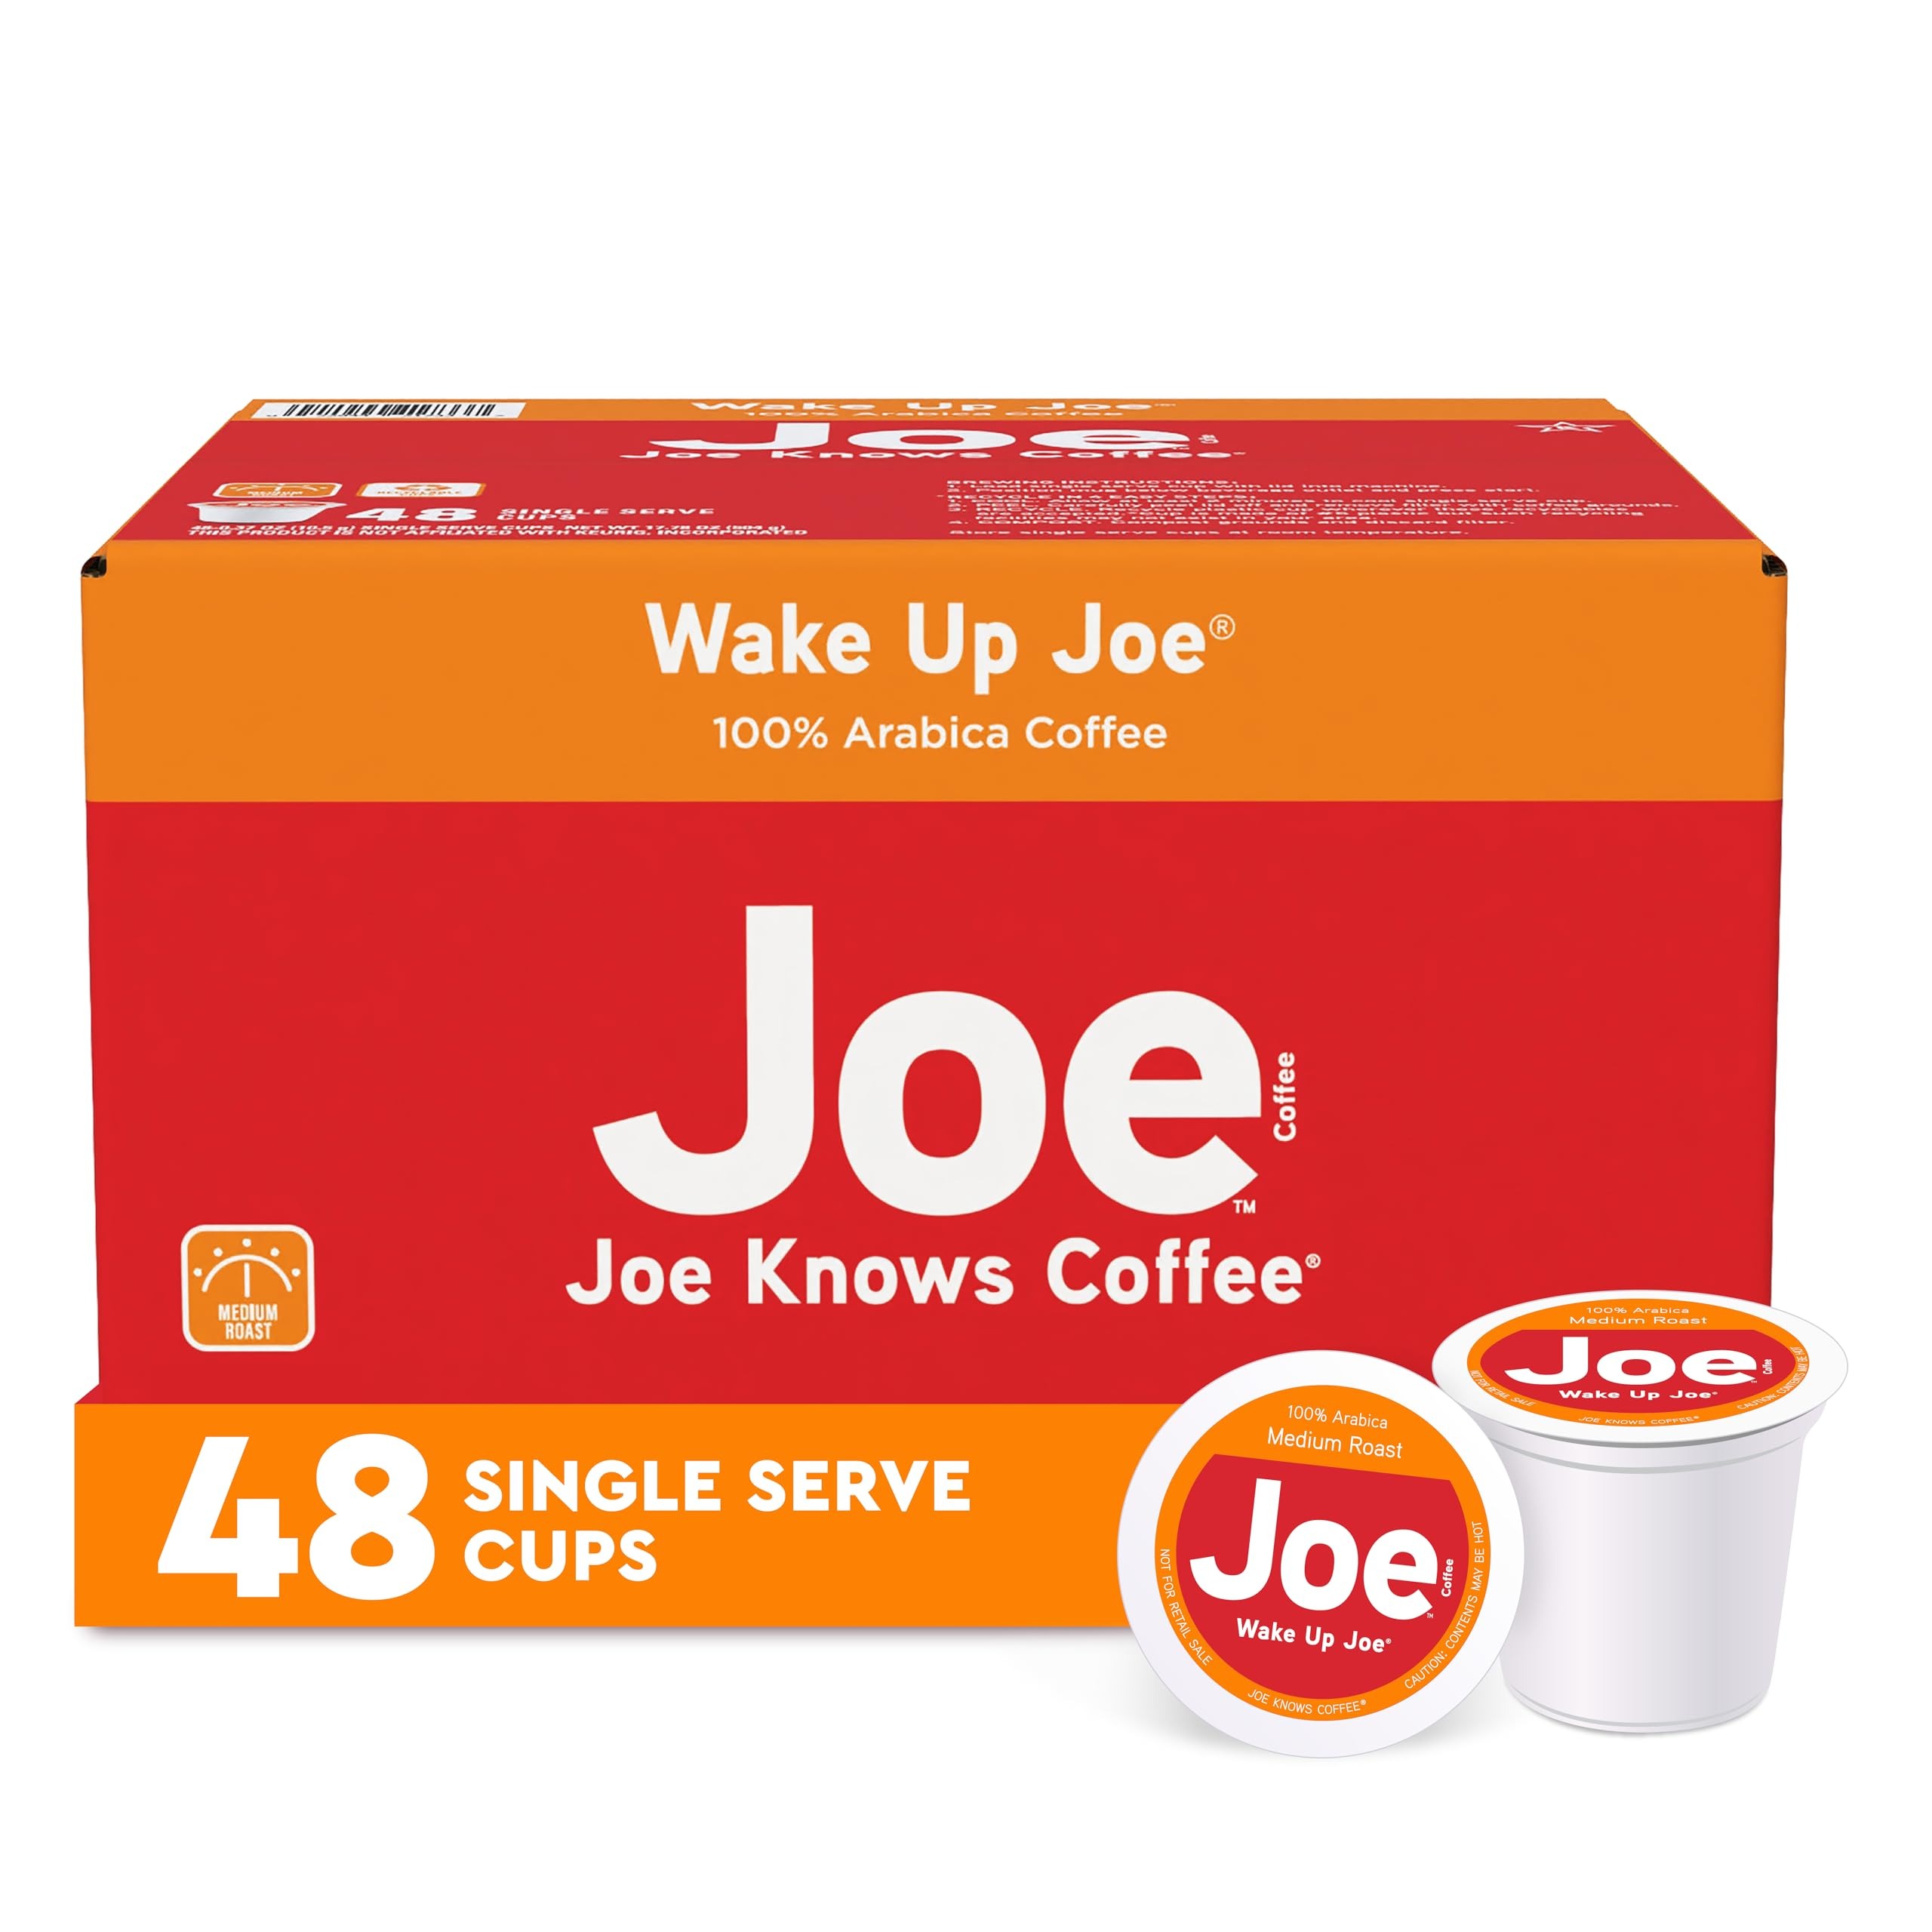
Item Name: Joe Knows Coffee Single Serve Cups Pods and Capsules, Wake Up Joe, 48 Count
Bullet Point 1: Medium roast, well-balanced with excellent aroma and acidity.
Bullet Point 2: Each box contains 48 ready to brew cups, with a full 10.5 grams of coffee in each cup.
Bullet Point 3: Joe Knows Coffee cups are compatible with 2.0 brewers that accept the Keurig Kcup.
Bullet Point 4: To enjoy iced, brew double strength and pour over ice, then add any of your favorite creamers or sweeteners.
Bullet Point 5: Joe Knows Coffee is a registered and trademarked brand offered by Paramount Roasters of Lansing, Michigan
Bullet Point 6: Wake Up Joe is an excllent anytime cup of coffee. This coffee is a blend of high-altitiude 100% arabica coffees from the world's finest coffee farms.
Product Description: The original Wake Up Joe, Medium Roast coffee only from Joe Knows Coffee, a brand offered by Paramount Roasters of Lansing, Michigan.Carefully selected 100% arabica coffees are expertly roasted to perfection that brings you a well-balanced cup of coffee and delightlful morning, noon and night. Joe Knows Coffee is a registered trademark brand from Paramount Roasters, one of the oldest and largest coffee roasters in the midwest. Established in 1935, Paramount is an employee-owned company that is recognized for outstanding customer service and exceptional coffees. Once only a wholesale/private-label coffee roaster, Paramount is now proudly offering direct to consumer coffees through Amazon. Enjoy a cup today. To use, place recyclable cup in your single serve coffee brewer and select desired brew level.
Value: 48.0
Unit: Count

Price: 21.98